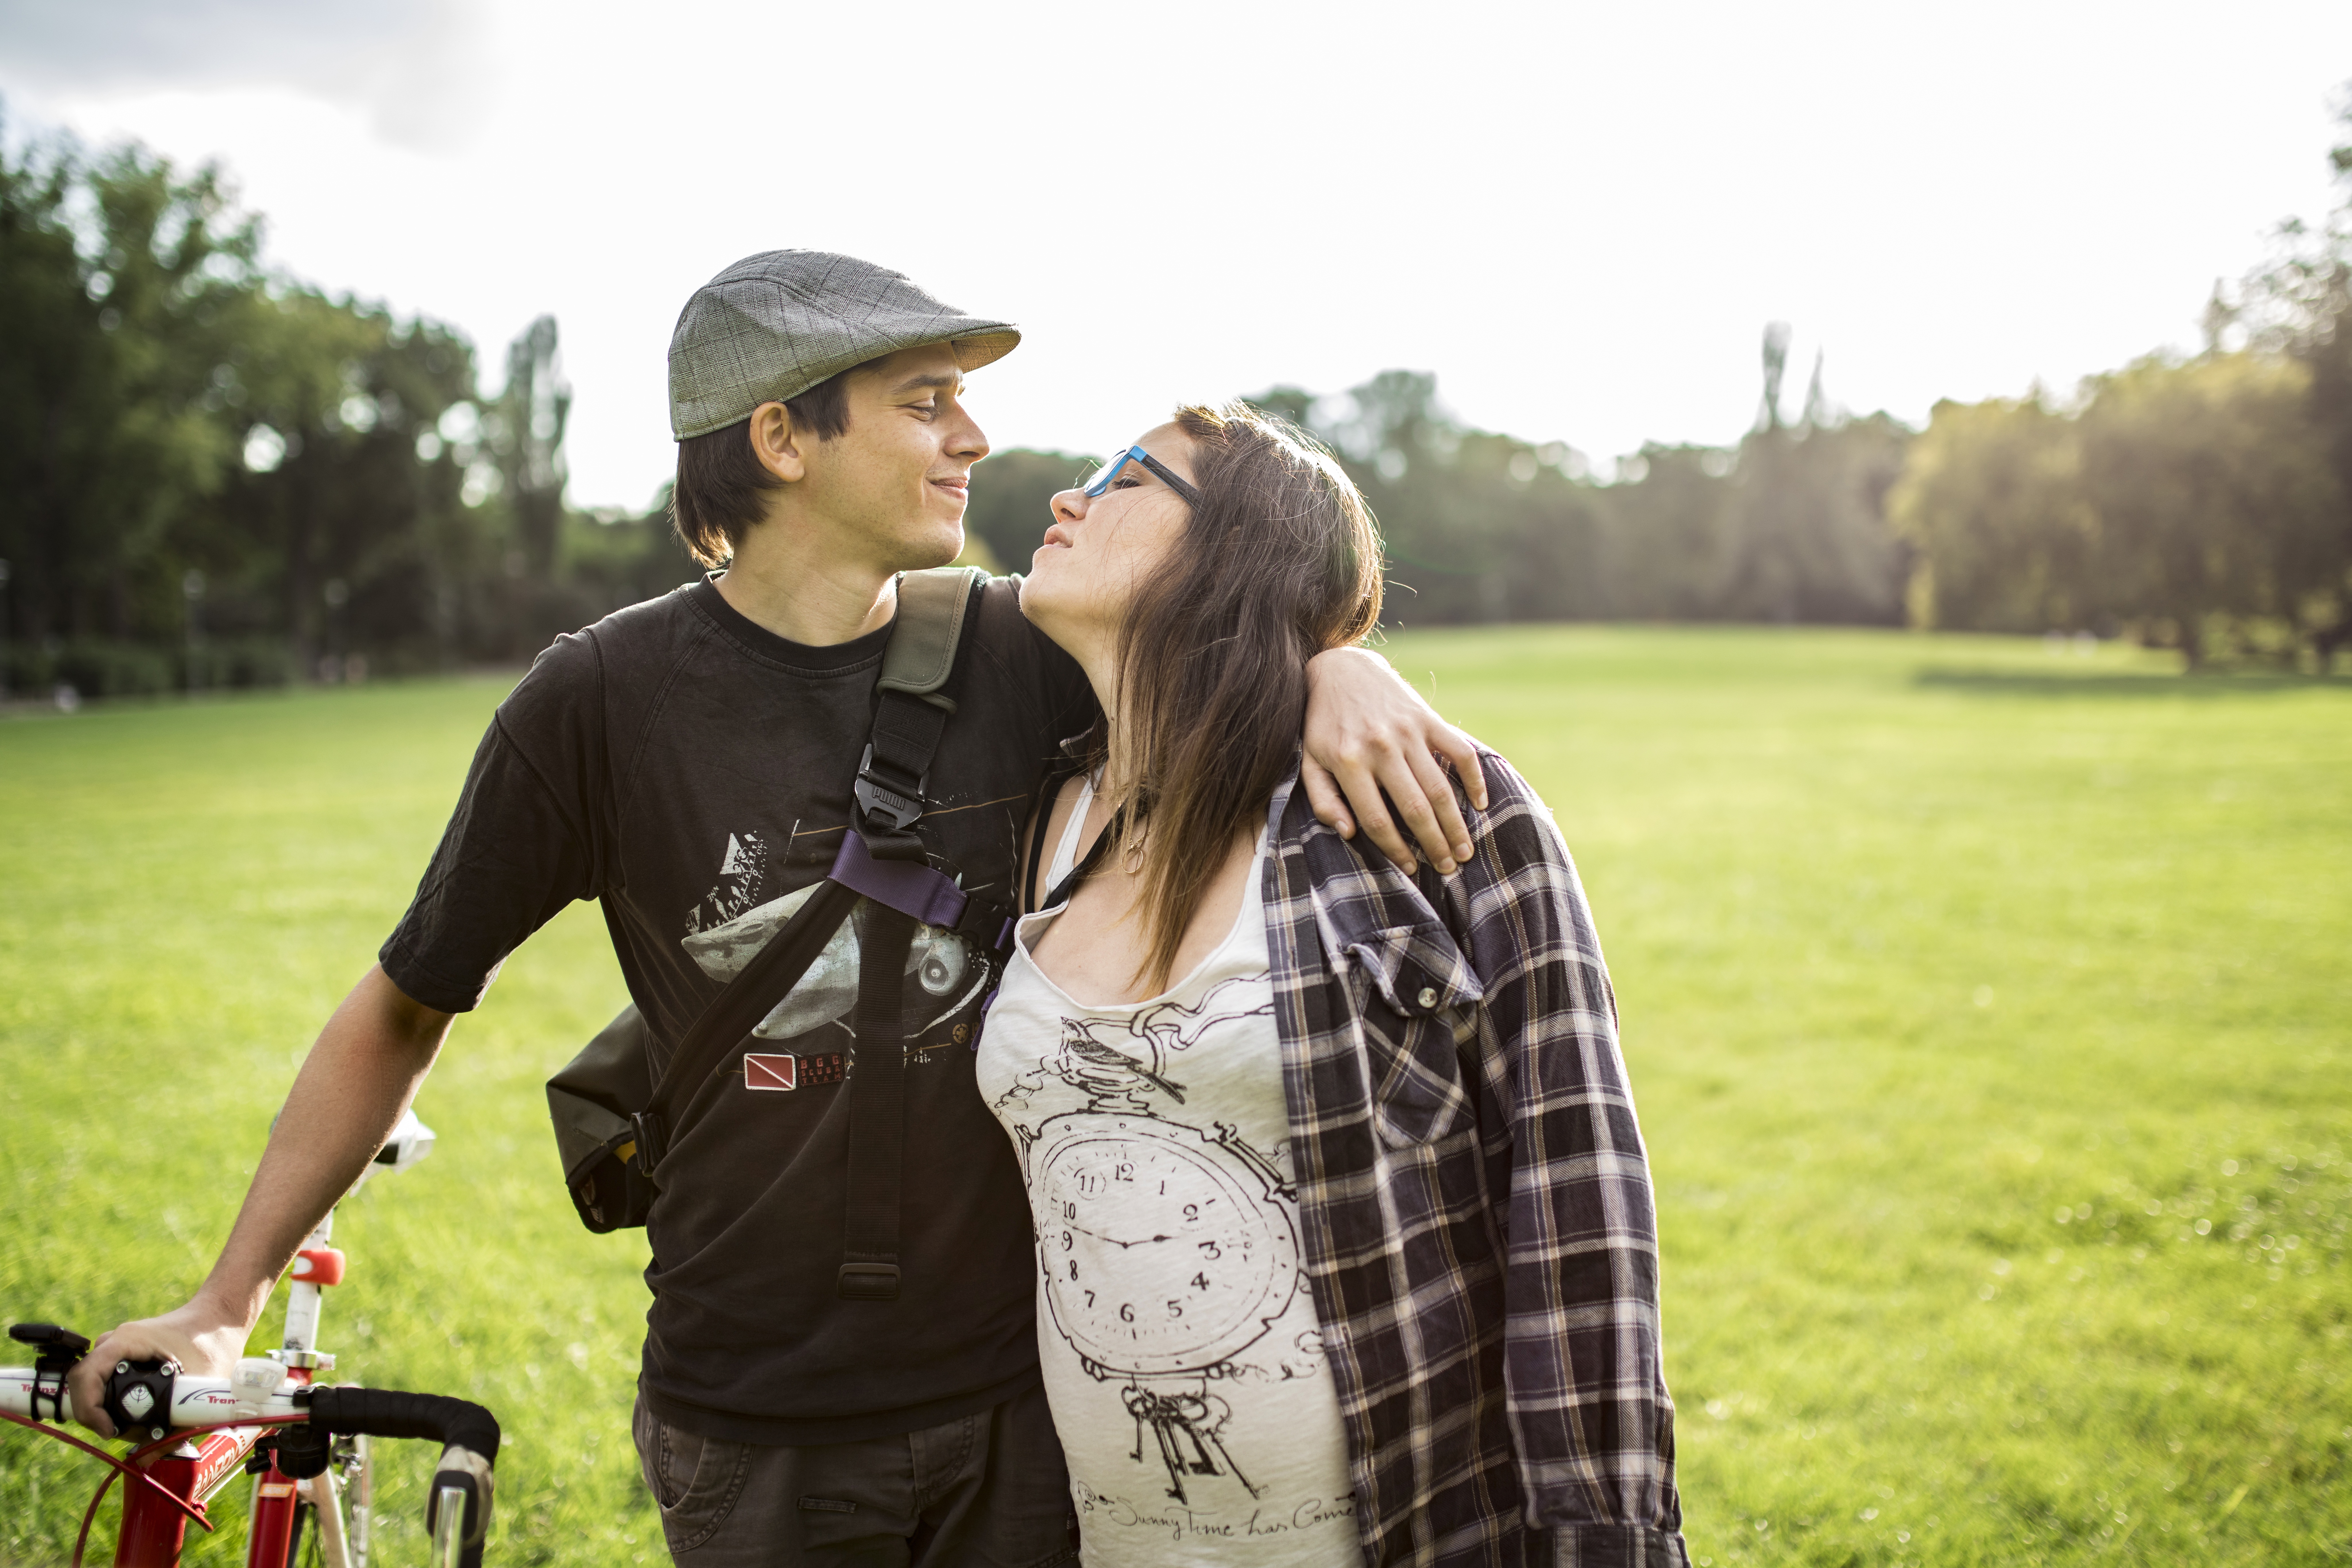
nature, grass, outdoor, person, girl, woman, bicycle, female, love, young, green, park, couple, life, parent, mom, pregnancy, motherhood, maternity, sunny, family, mother, happy, happiness, pregnant, belly, day, body, casual, mommy, expecting, interaction, tummy, mommy to be